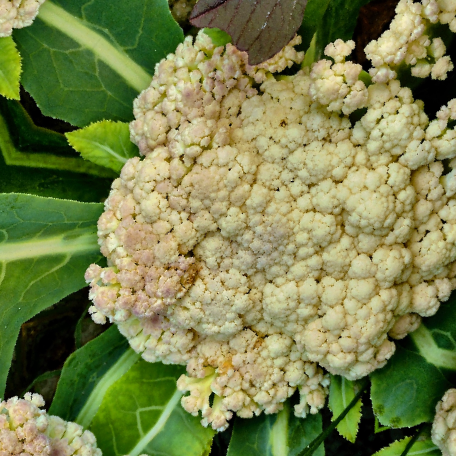
Label: Bacterial spot rot